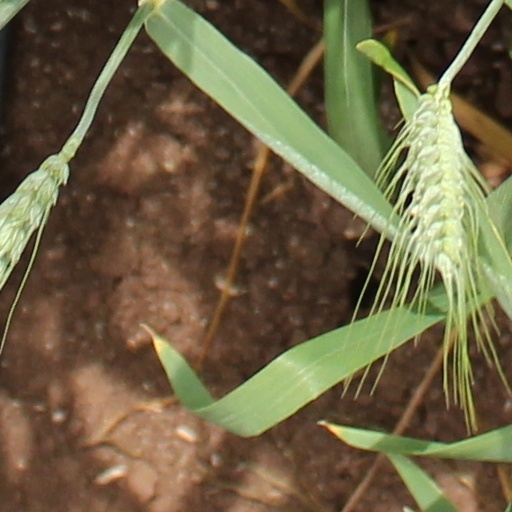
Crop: wheat